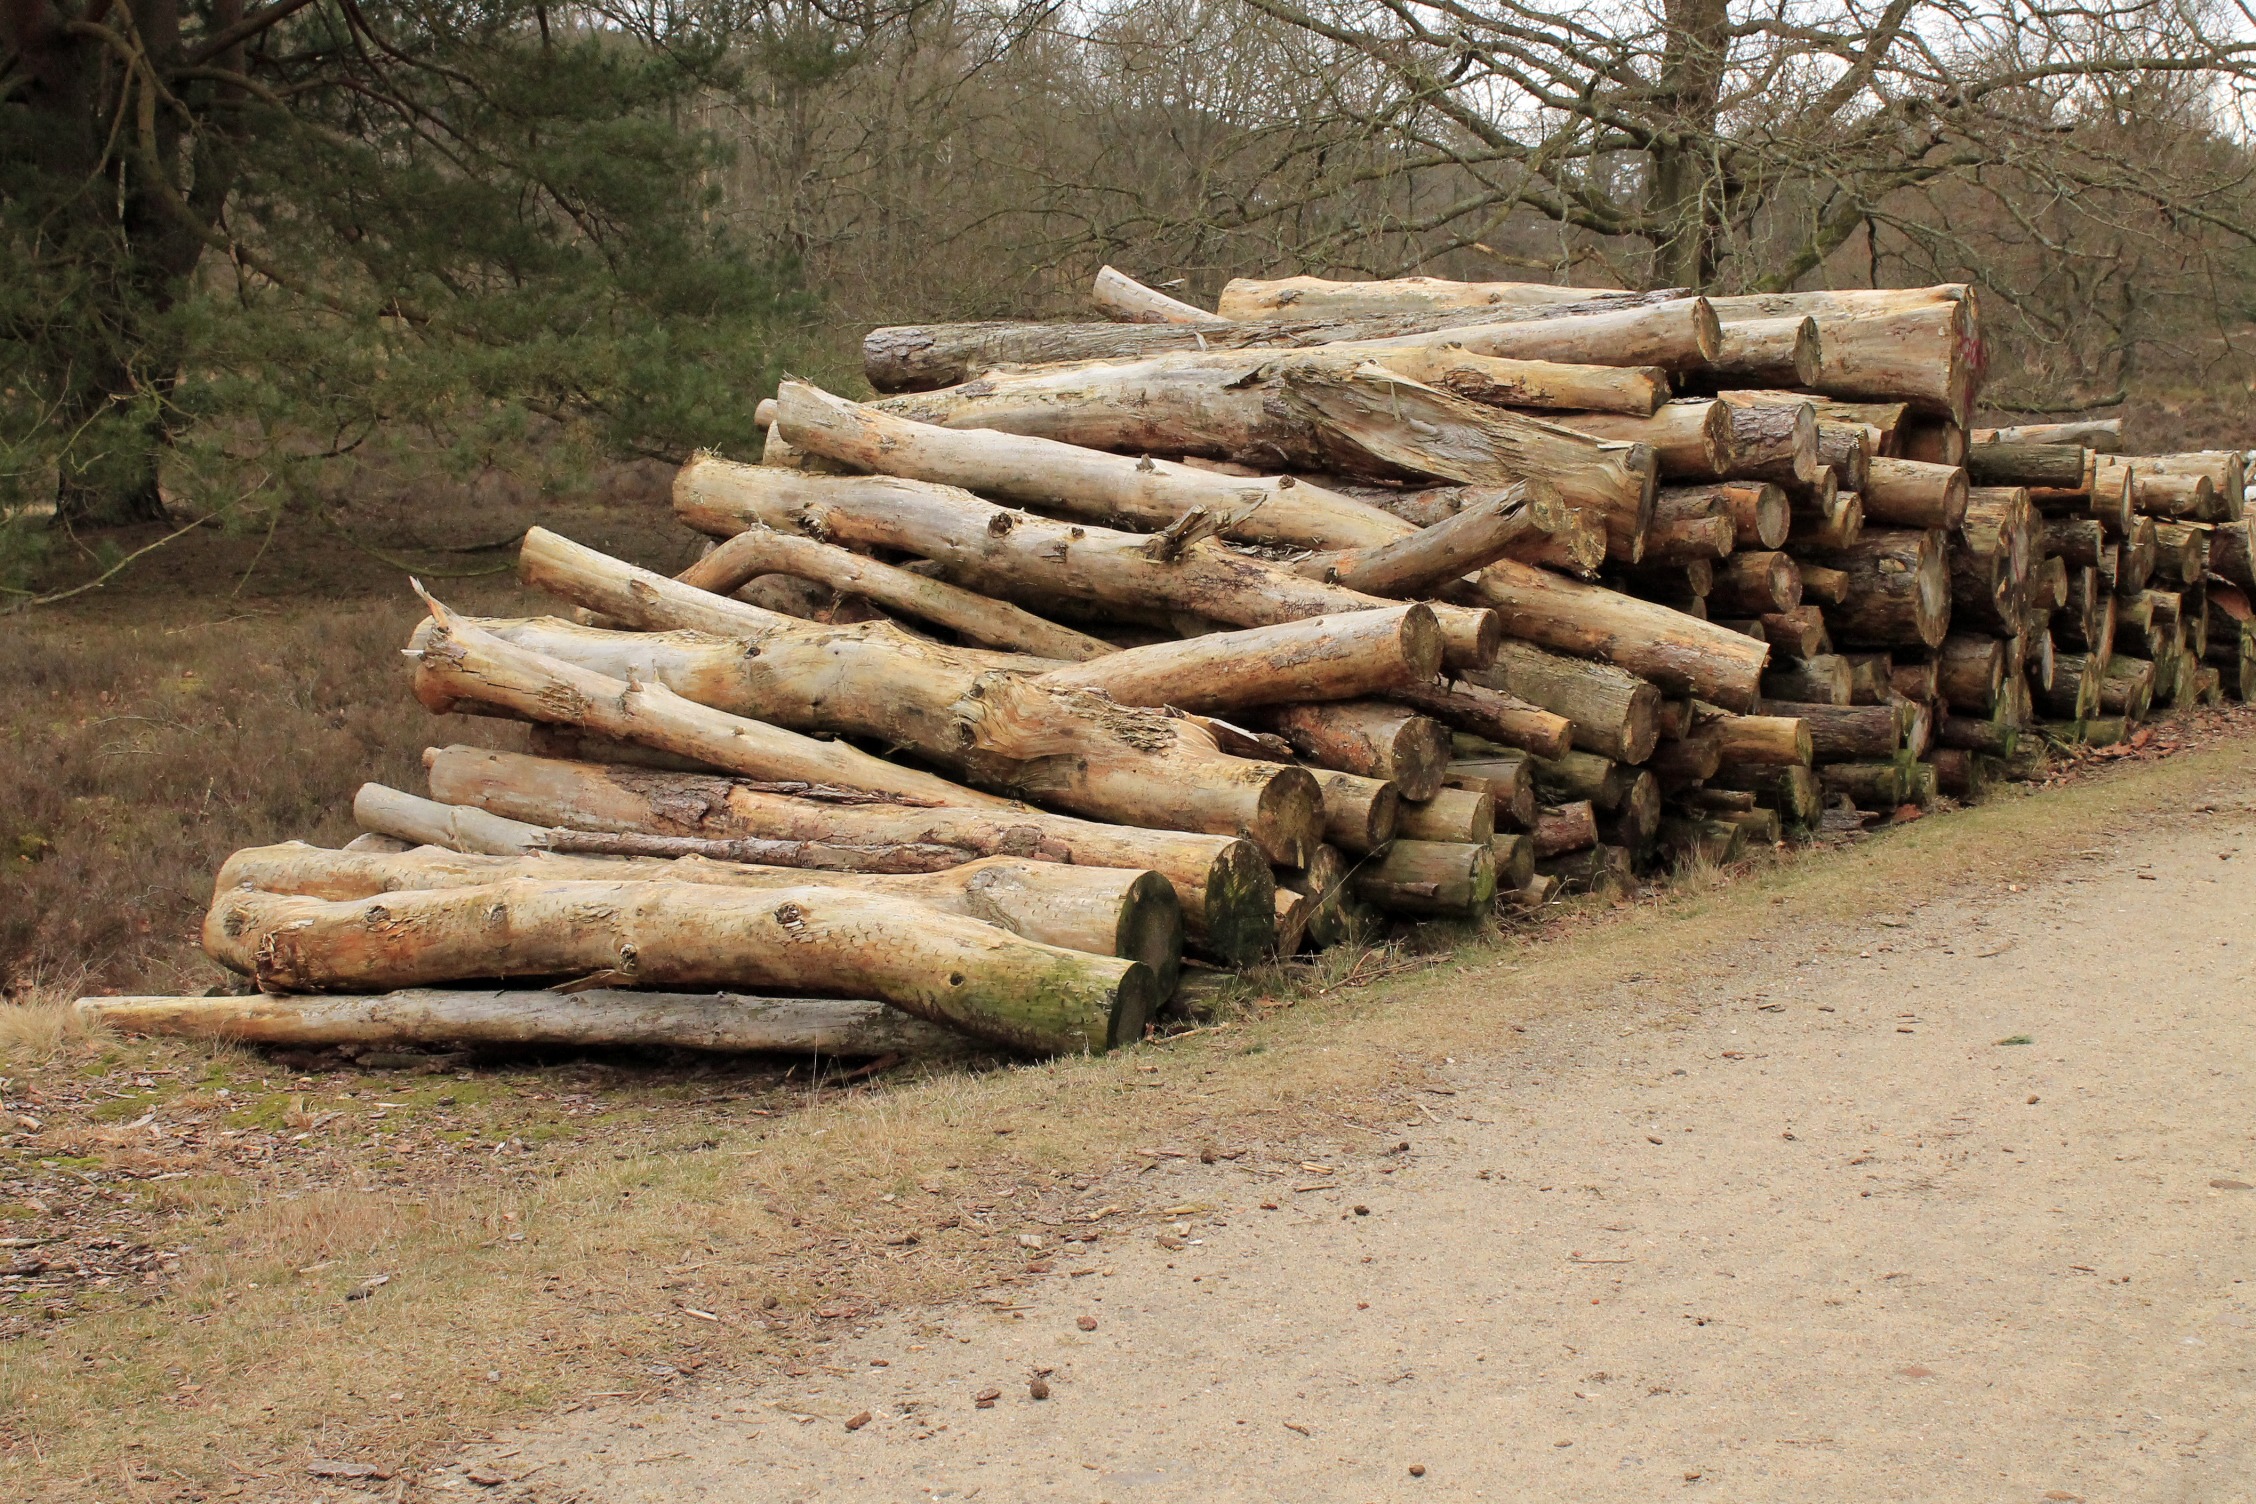
tree, plant, wood, trunk, lumber, stacked, logging, tree trunks, sawed off, forestry work, ancient history, woody plant, cut the logs